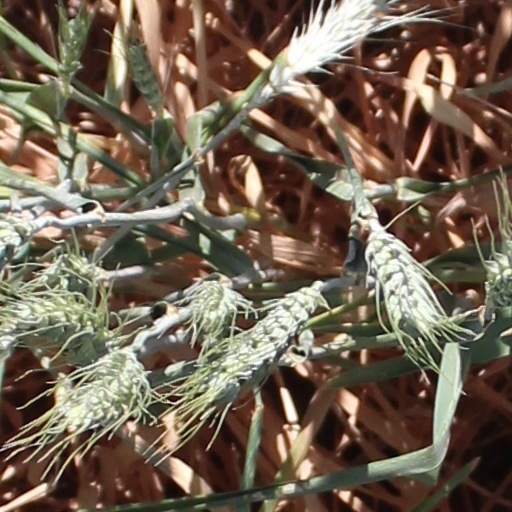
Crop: wheat